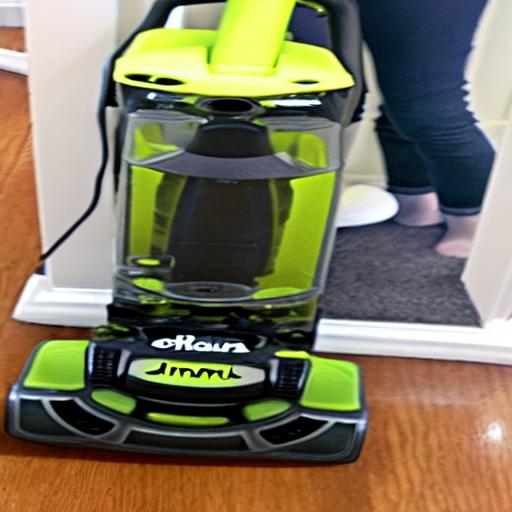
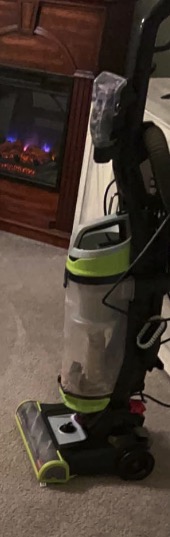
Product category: items_vacuum
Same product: no